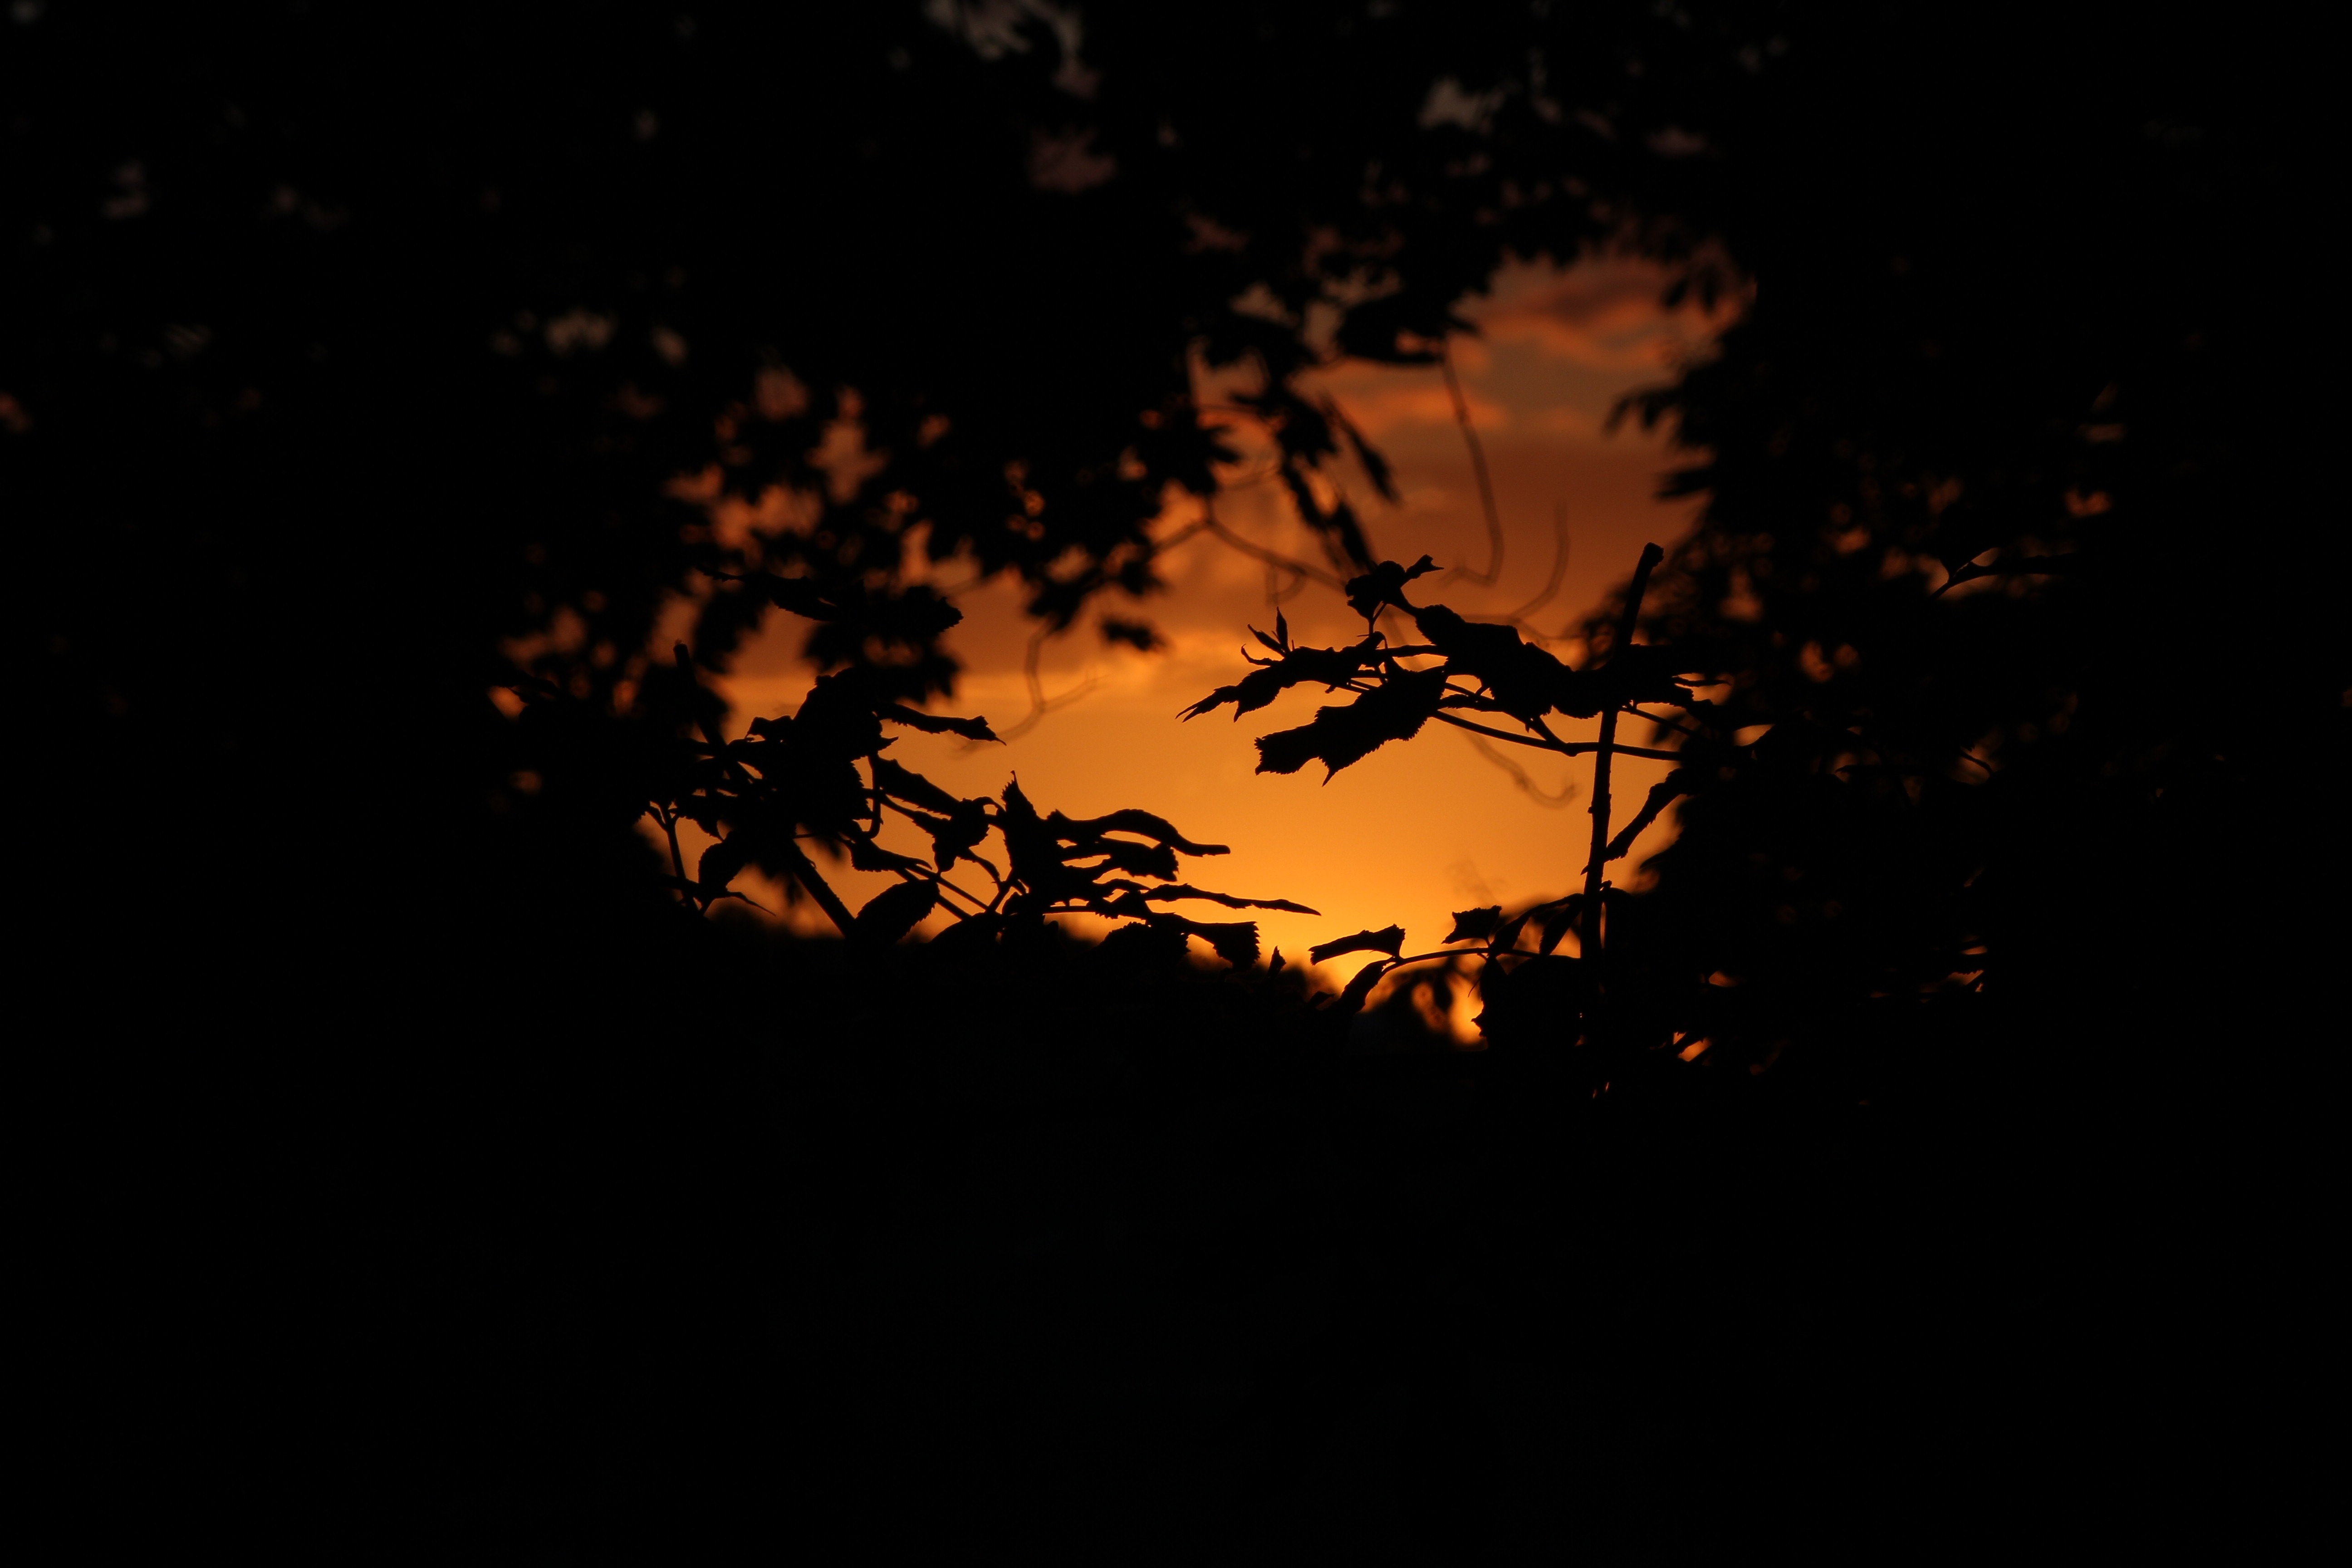
tree, forest, light, cloud, sky, sunset, night, sunlight, environment, evening, darkness, leaves, woods